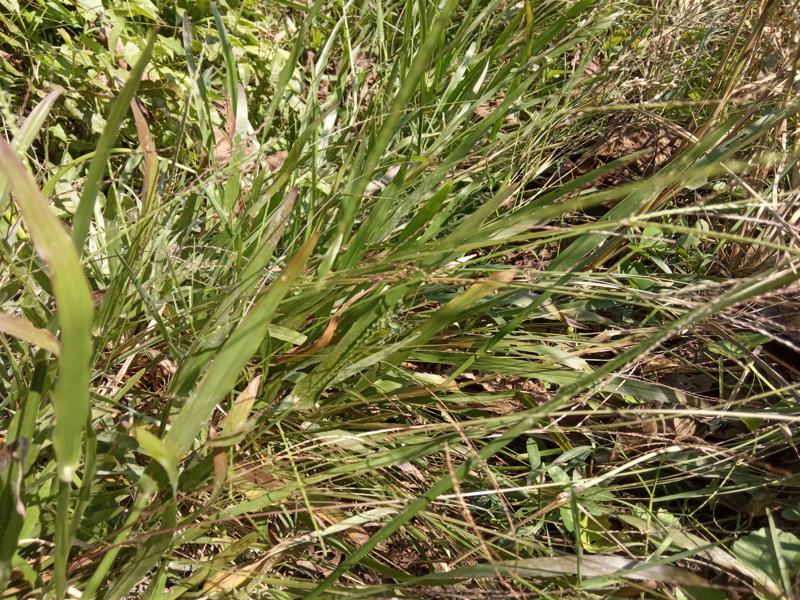
Weed species: Paspalum scrobiculatum